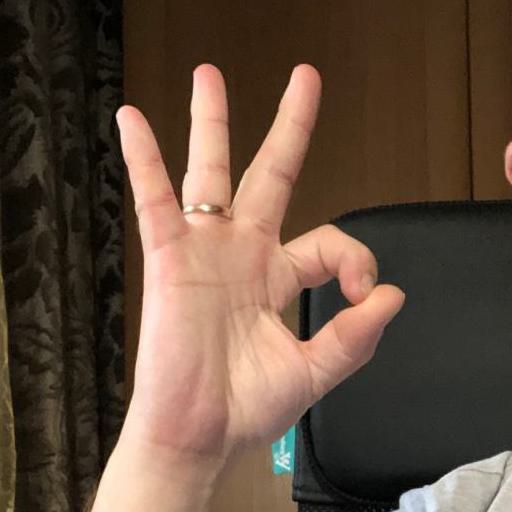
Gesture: ok